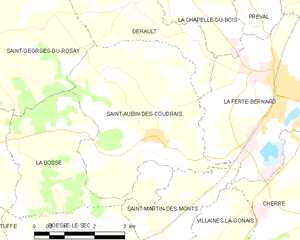
Carte des communes françaises